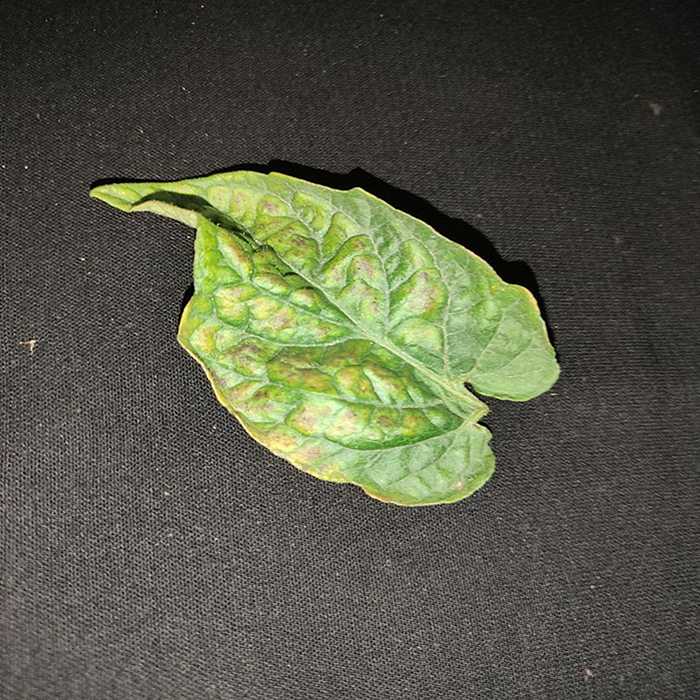
Plant: Tomato
Label: Tomato spotted wilt